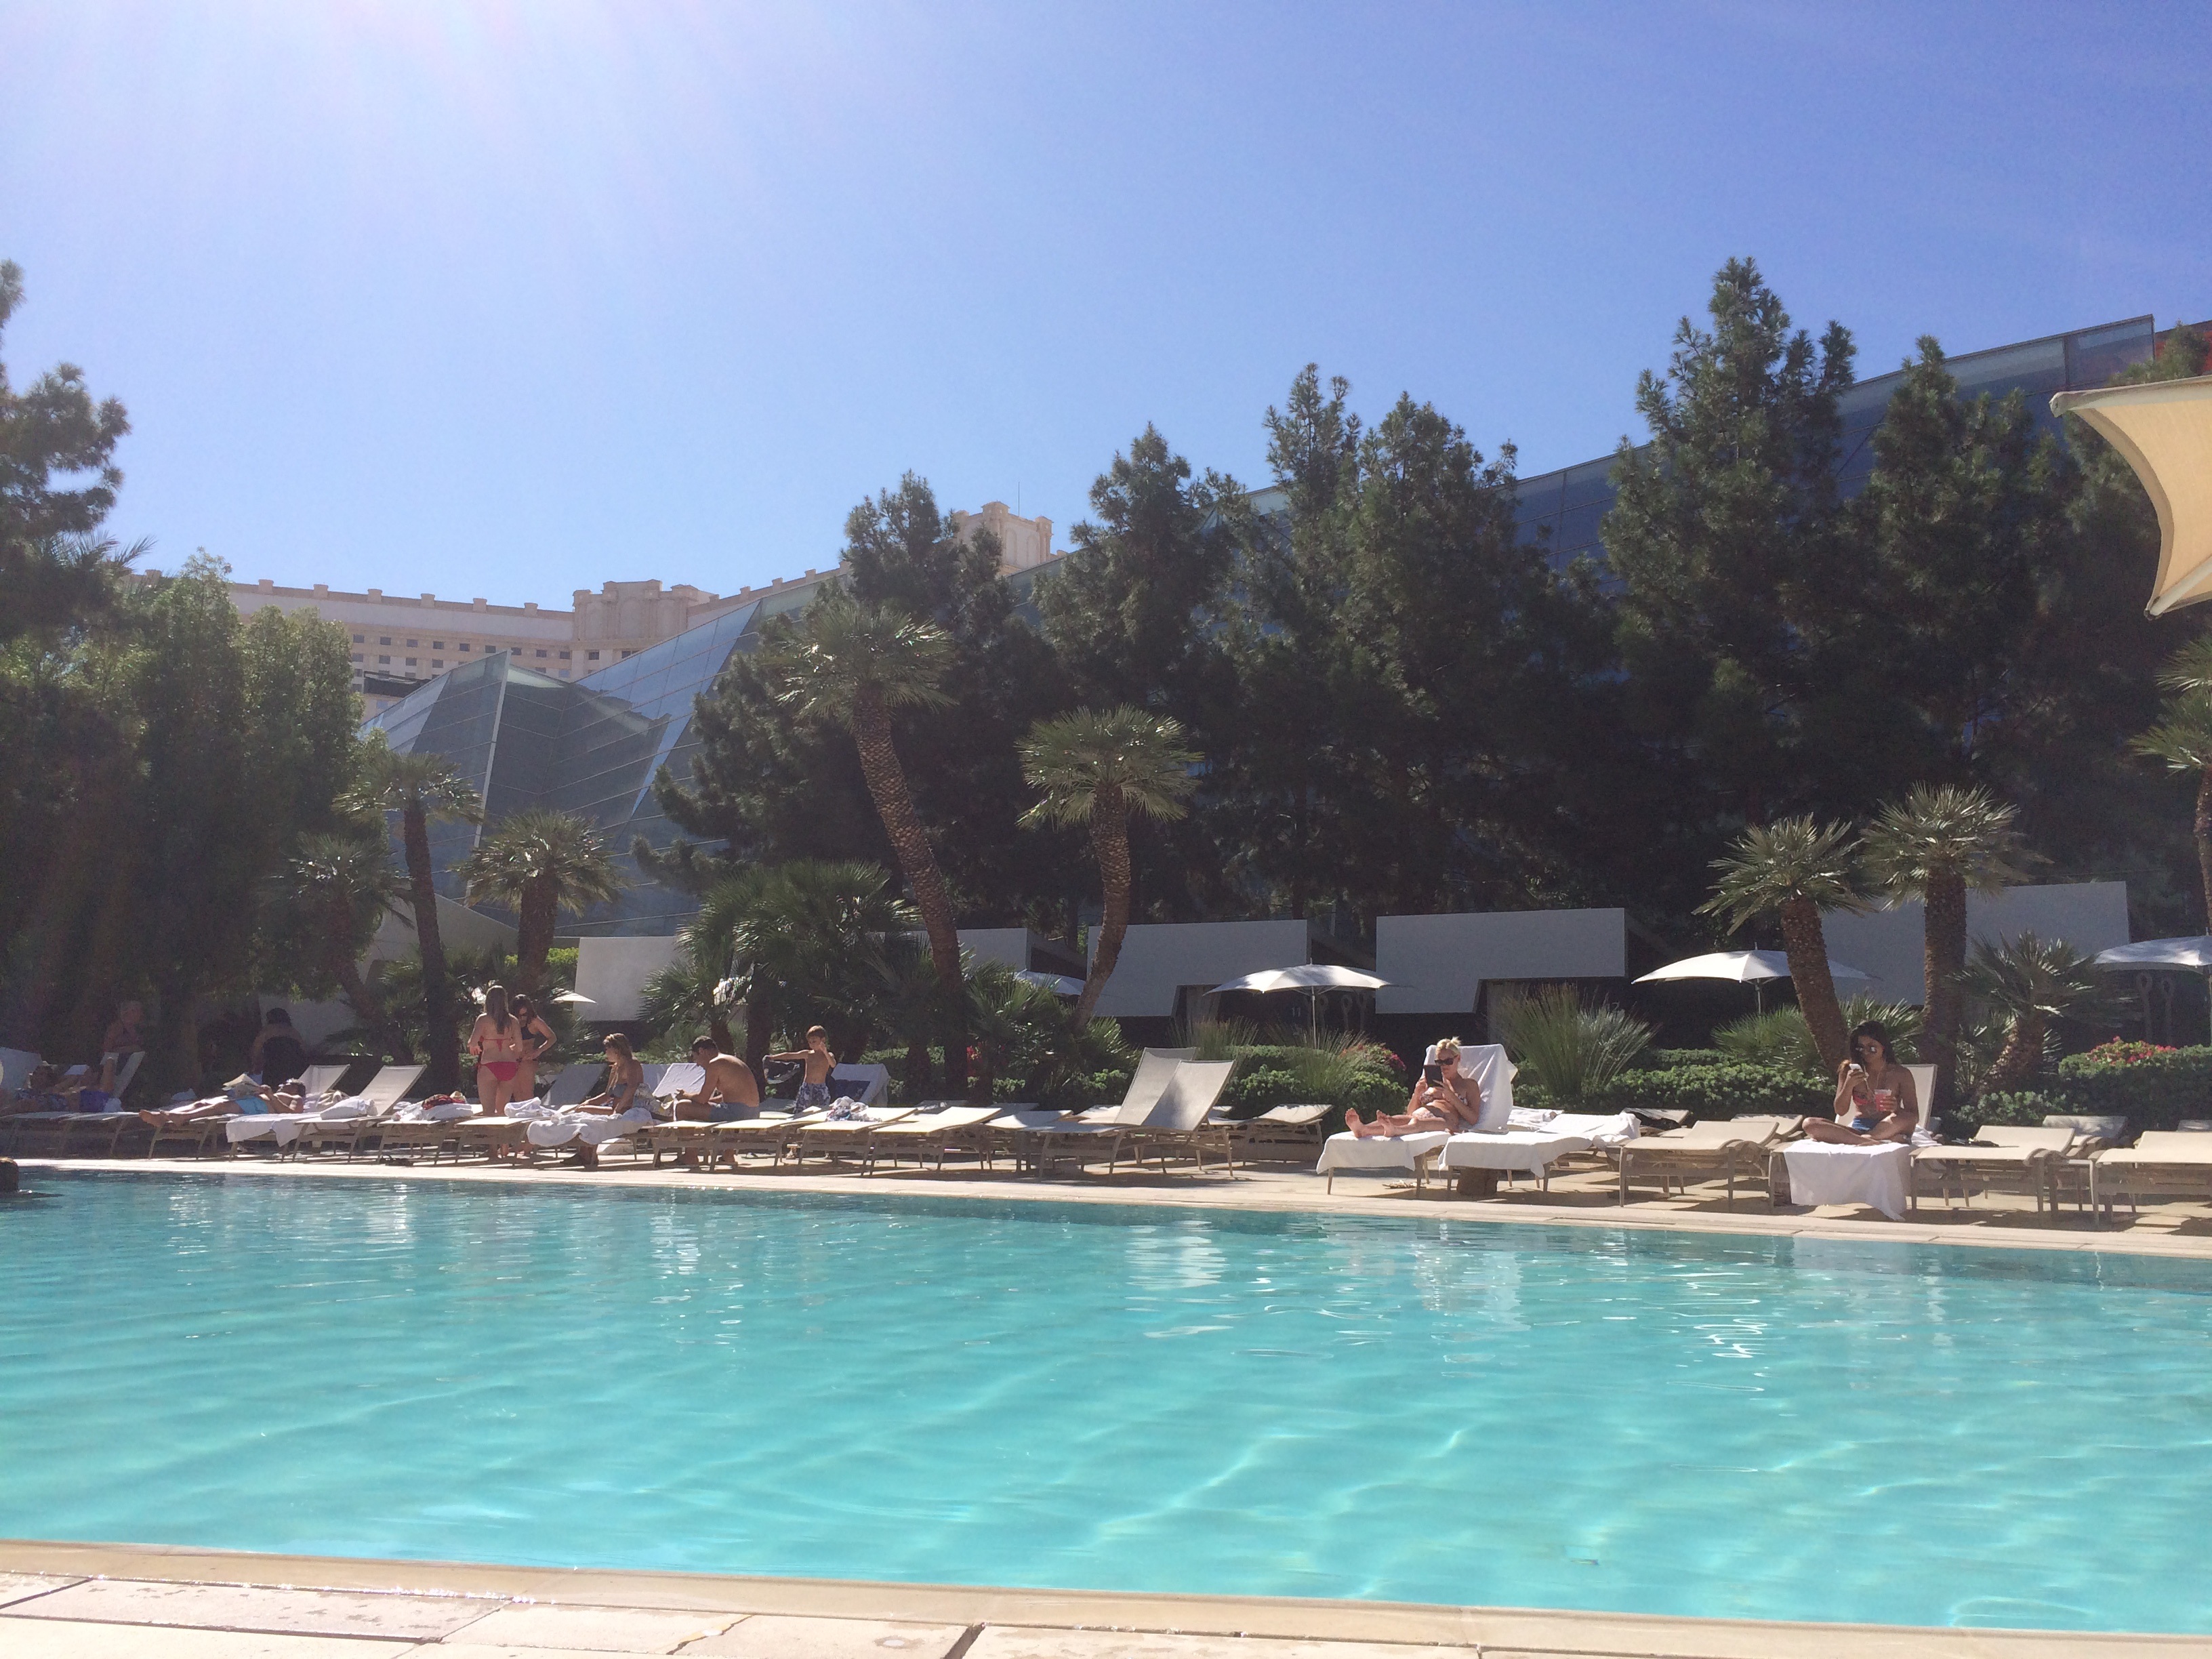
beach, sea, tree, villa, summer, vacation, pool, sunbathing, green, swimming pool, lagoon, bay, property, leisure, resort, holidays, tourists, estate, vegas, aria, resort town